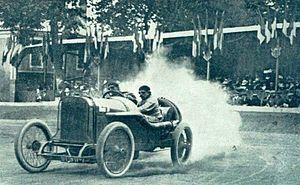
Jules Goux vainqueur de la Coupe de la Sarthe en 1912, sur Peugeot L-76 - La Vie au Grand Air du 14 septembre 1912, p.721
Le circuit des 24 Heures, en forme longue circuit des 24 Heures du Mans, dit aussi « circuit de la Sarthe », situé au sud de la ville du Mans et sur la commune de Mulsanne, dans la Sarthe en France, est un circuit de course automobile non permanent utilisé par la plus célèbre des courses d'endurance, les 24 Heures du Mans, organisée par l'Automobile Club de l'Ouest depuis 1923. Il est aussi utilisé par les voitures de course anciennes lors du Mans Classic qui a lieu une fois tous les deux ans ainsi que par la Michelin Le Mans Cup. L'origine du circuit est lié au Grand Prix automobile de France 1906 et aux courses effectuées dès 1884 sur la célèbre ligne droite des Hunaudières par l'Union Vélocipédique de la Sarthe lors desquelles s'affrontaient les frères Bollée.